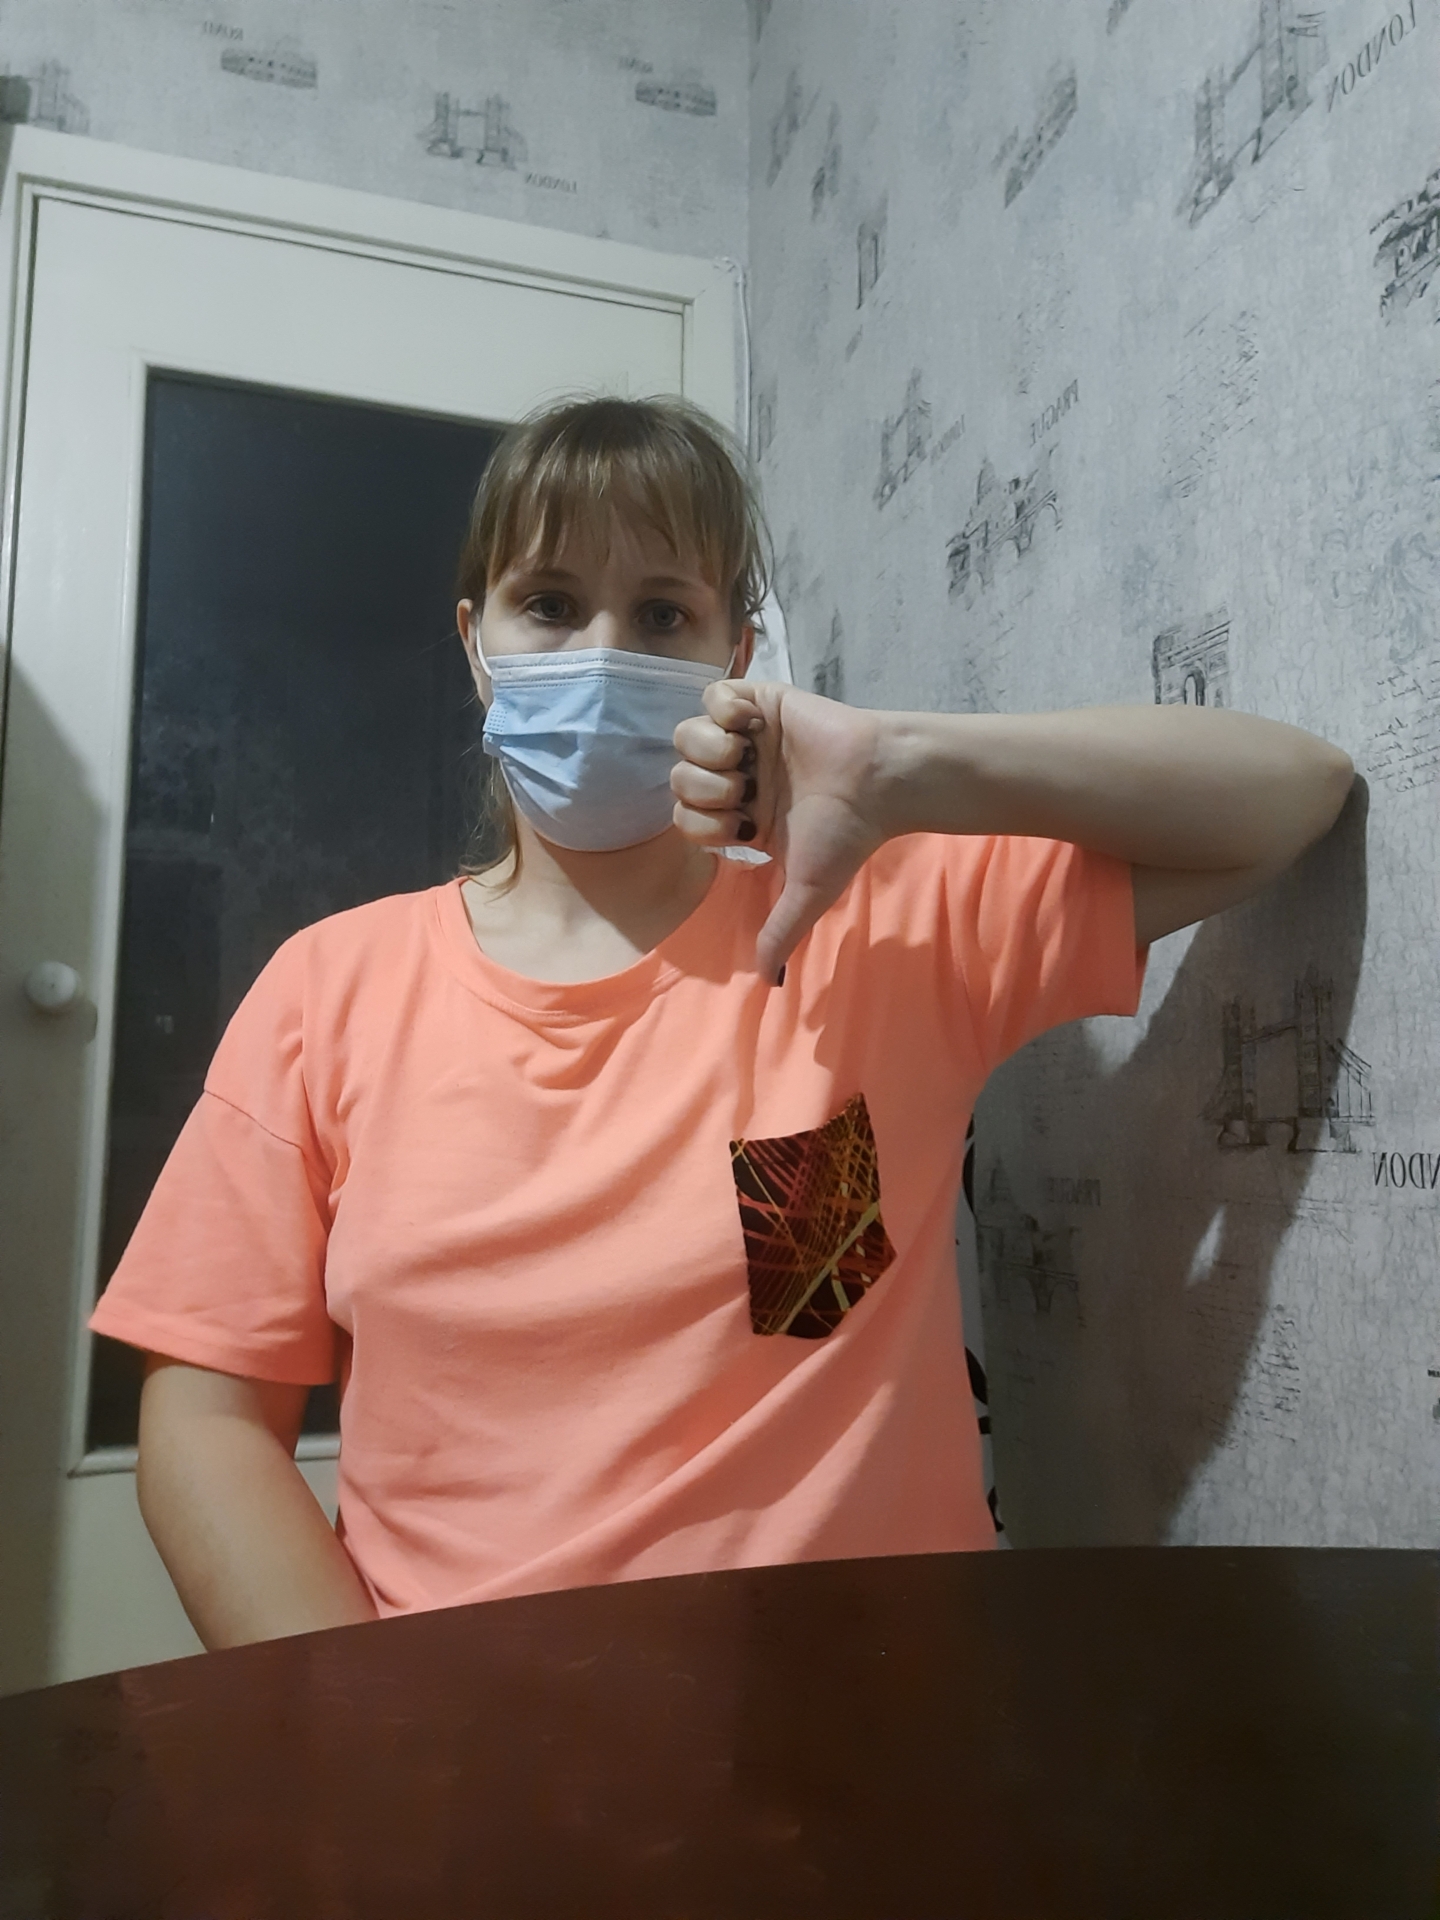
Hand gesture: dislike